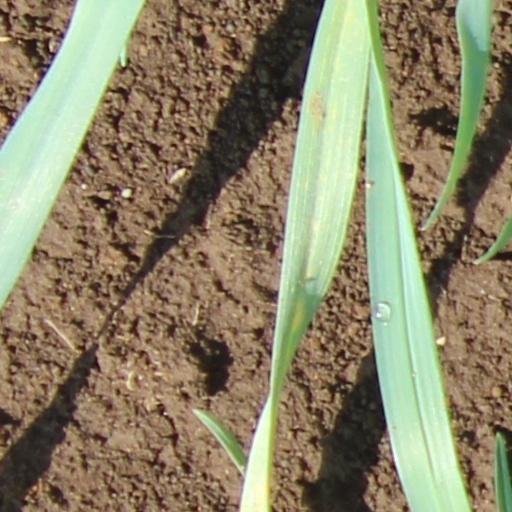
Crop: wheat